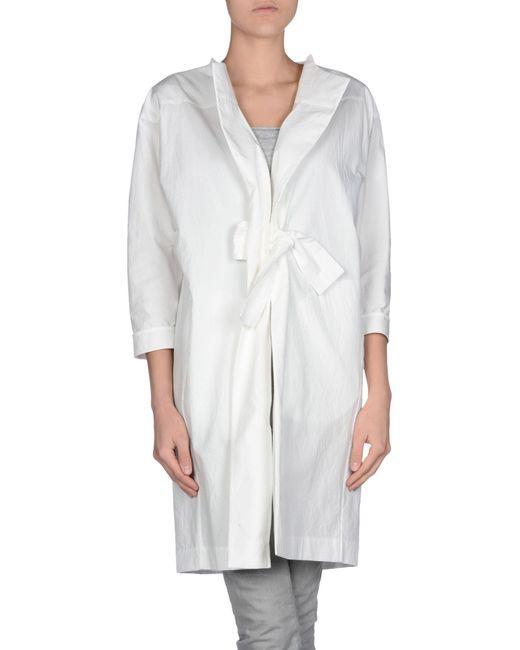
Loose Fit weißer Baumwoll-Langmantel für Damen